Toki Tori 2

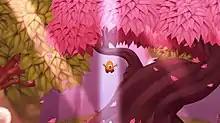
"Toki Tori 2+" ingame screenshot

The game also features various features that are new to the series, one of these features being the Tokidex. The Tokidex is one of the collectables in the game, as the game is played the player can use a song to bring up the camera which is controlled via the Wii U controller (or through the keyboard on the computer version). This camera is then used to take pictures of the creatures that appear in the world, the player is rewarded for collecting pictures of every creature in the game.